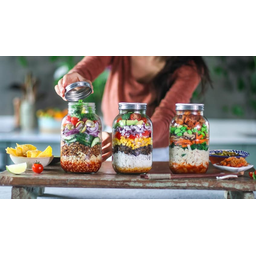
Label: glass